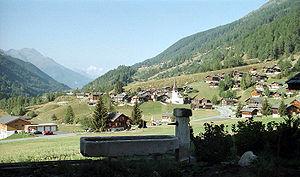
Grafschaft est une ancienne commune suisse du canton du Valais, située dans le district de Conches.
Biel est une localité et une ancienne commune suisse du canton du Valais, située dans le district de Conches.